Jorge Zárate (actor)

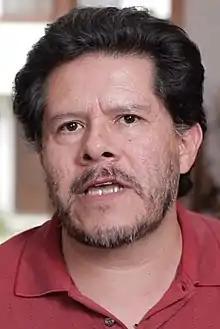
Zárate in 2012

Jorge Zárate (born November 1, 1962) is a Mexican film, television, and theater actor. He is known for his starring role as El Indio Amaro in the Telemundo telenovela "Señora Acero".